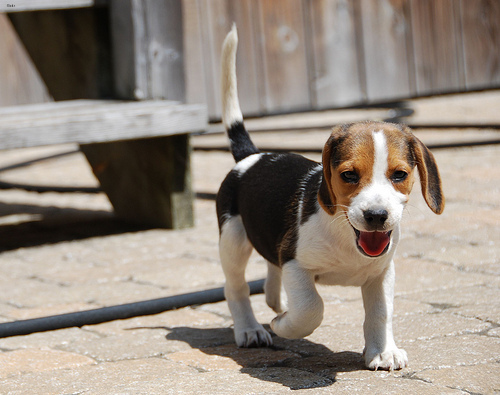
Breed: beagle